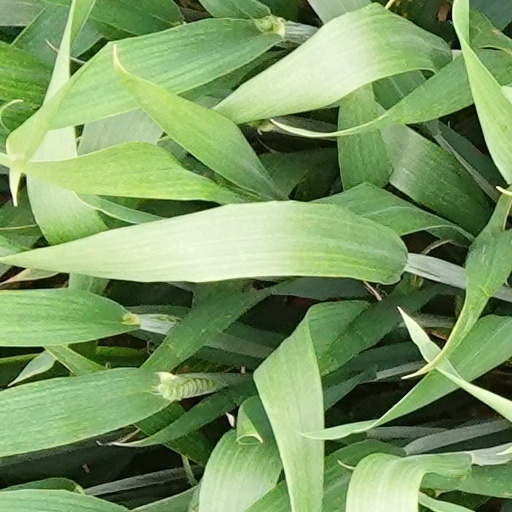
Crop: wheat